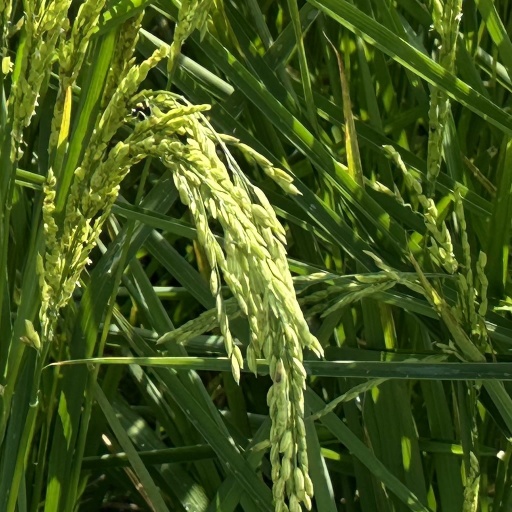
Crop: rice